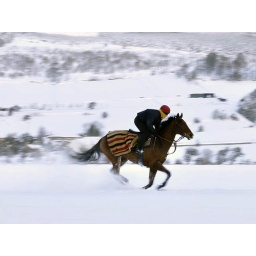
I love when the horses kicking the snow around and stand out against white countryside